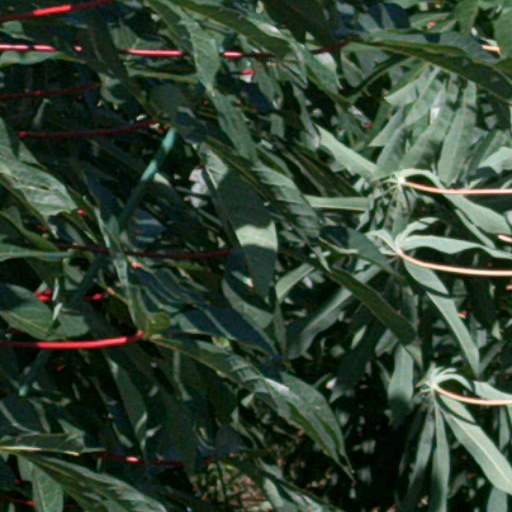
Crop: cassava